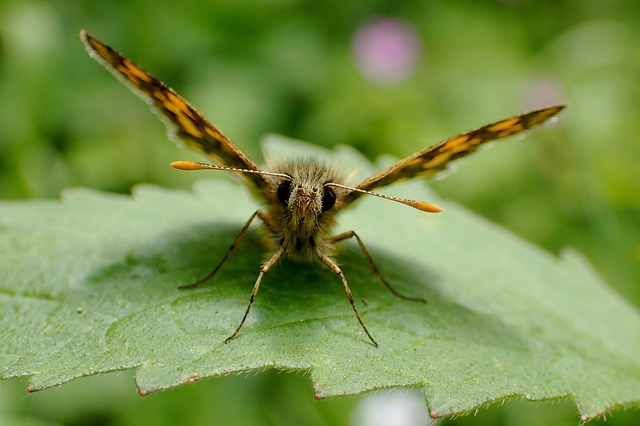
Label: farfalla